Saldae

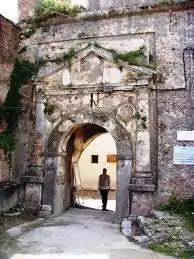
Ancient arch

In the 5th century, Saldae became the capital of the short-lived Vandal Kingdom of the Germanic Vandals, which lasted about a century until 533 with the Byzantine conquest, which established an African prefecture and later the Exarchate of Carthage.